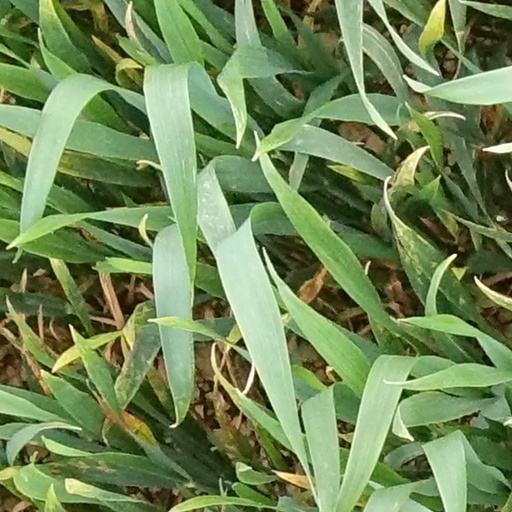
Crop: wheat